Garudimimus

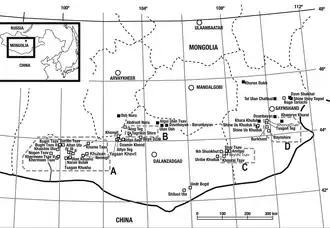
Cretaceous-aged dinosaur fossil localities of Mongolia; "Garudimimus" fossils have been collected in the Bayshin Tsav locality of area C (Bayan Shireh Formation)

In 1981, during a Soviet-Mongolian paleontological expedition to the Gobi Desert, a relatively small theropod skeleton was discovered by the team at Bayshin Tsav in the Late Cretaceous Bayan Shireh Formation, Southeastern Mongolia. The remains are catalogued as MPC-D 100/13 (Mongolian Palaeontological Center; originally GIN 100/13) and represent a rather complete and articulated skeleton. In the same year this specimen was formally and briefly described by the Mongolian paleontologist Rinchen Barsbold as the holotype of the genus and species "Garudimimus brevipes". The generic name, "Garudimimus", combines a reference to Garuda which are legendary winged creatures from Mongolian Buddhist mythology and Latin "mimus" (meaning mimic). The specific name is derived from Latin "brevis" (meaning short) and "pes" (meaning foot), referring to the short metatarsus. Barsbold identified "Garudimimus" as an ornithomimosaurian taxon but noted it was more primitive than ornithomimids and gave it its own family, the Garudimimidae. Barsbold described additional remains of the holotype specimen in 1983, and later in 1990 with Halszka Osmólska.